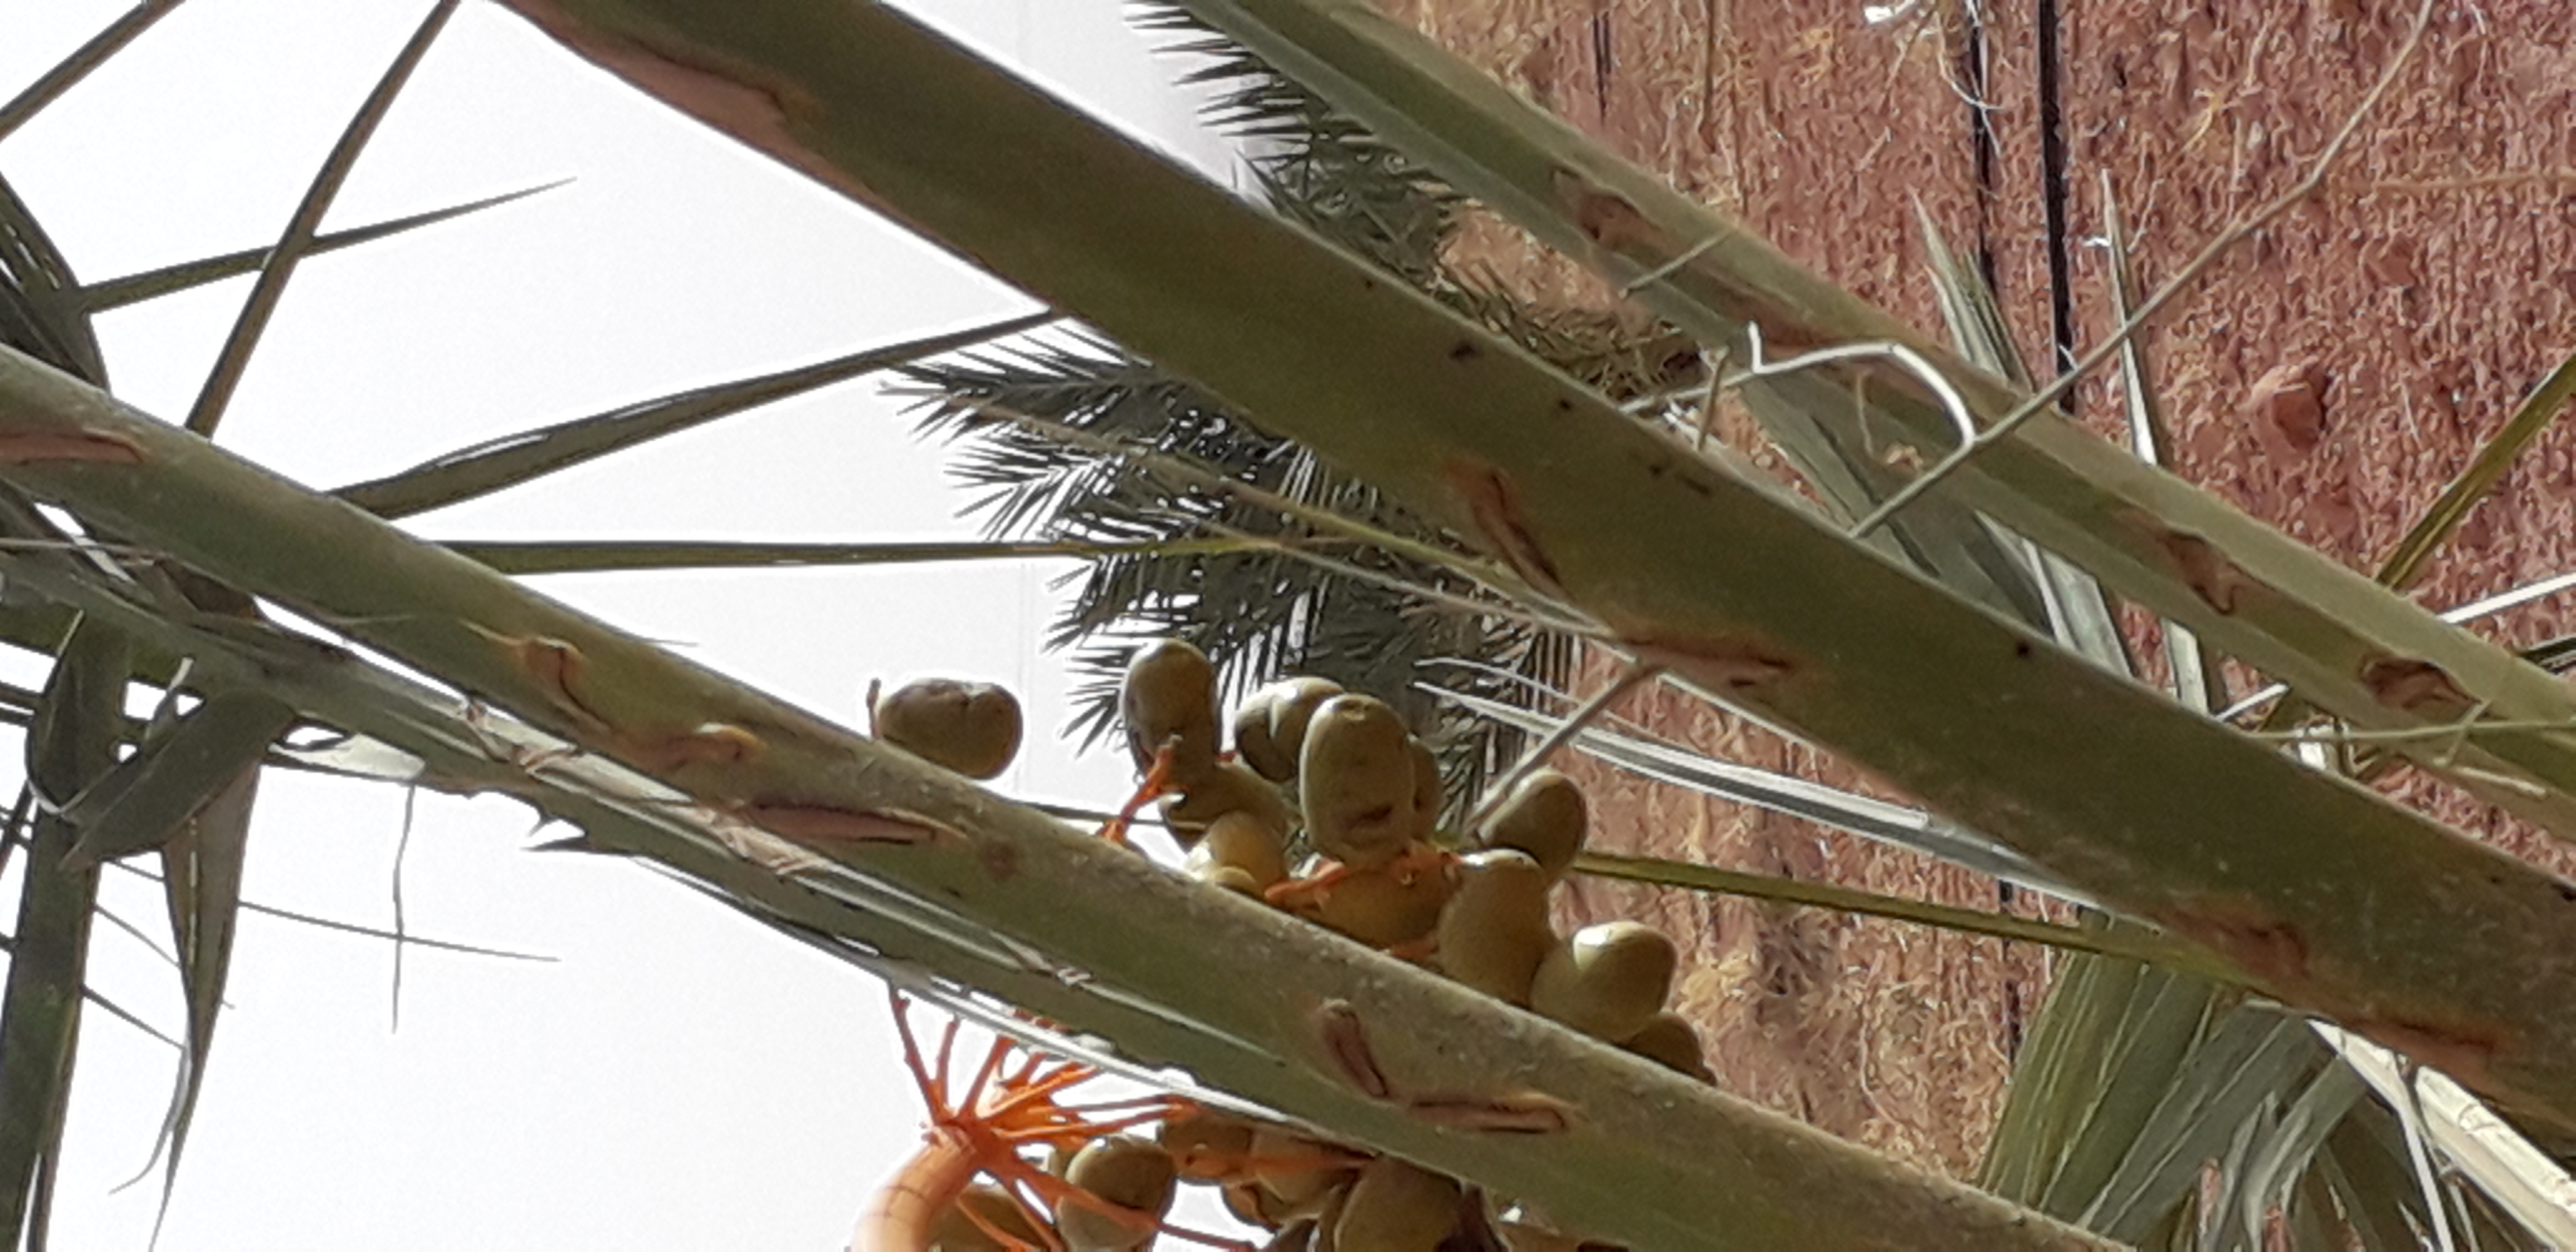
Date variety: Boufagous